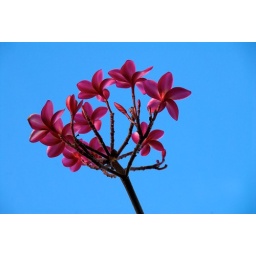
I liked the contrast of the pink flowers against the bright blue sky.